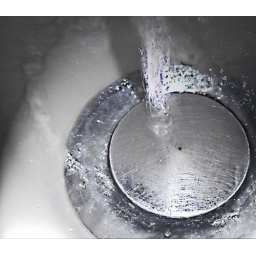
water in sink